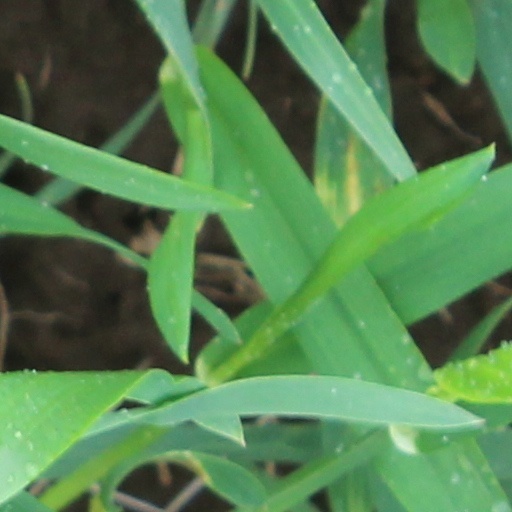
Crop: wheat